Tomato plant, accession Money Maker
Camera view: horizontal (90 deg, fisheye); turntable rotation: 120 degrees
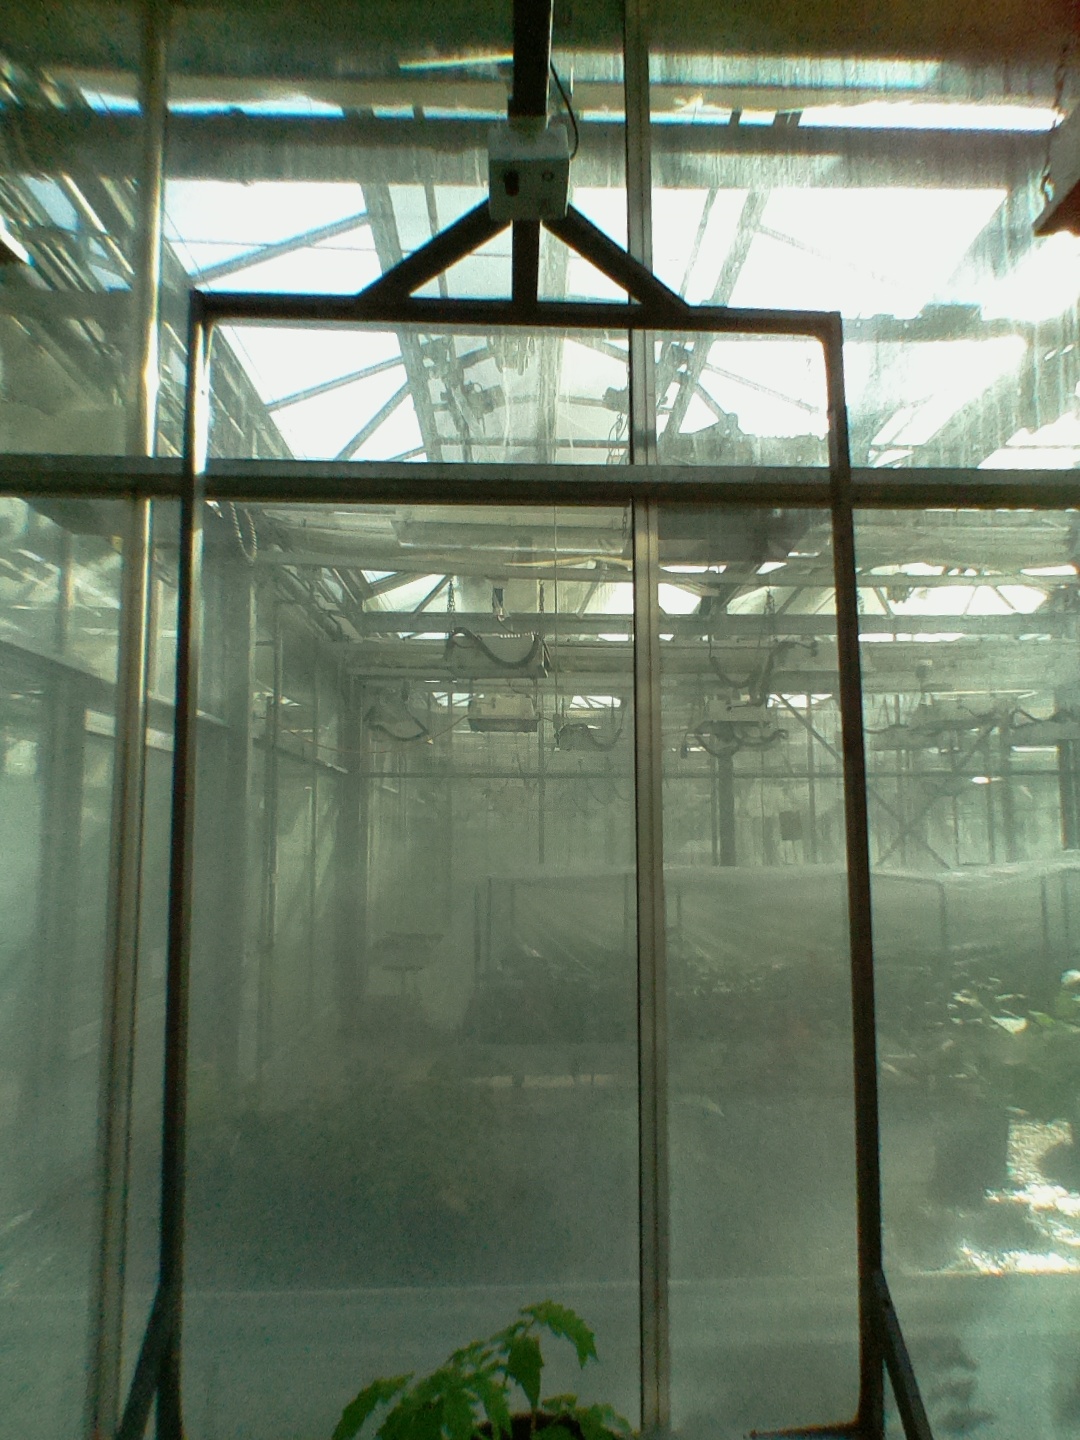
BBCH growth stage 13: 6 of true leaves visible